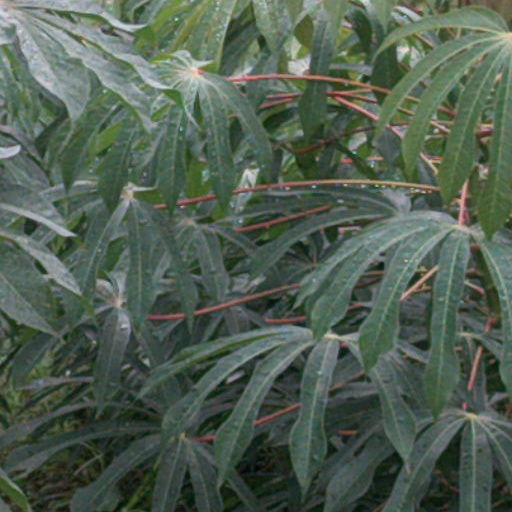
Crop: cassava